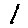
Label: 1